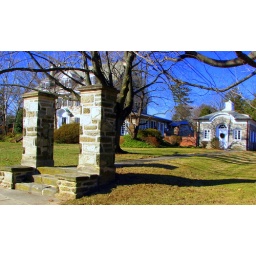
Beautiful stone house at 850 S. Main Street in Phoenixville, PA.